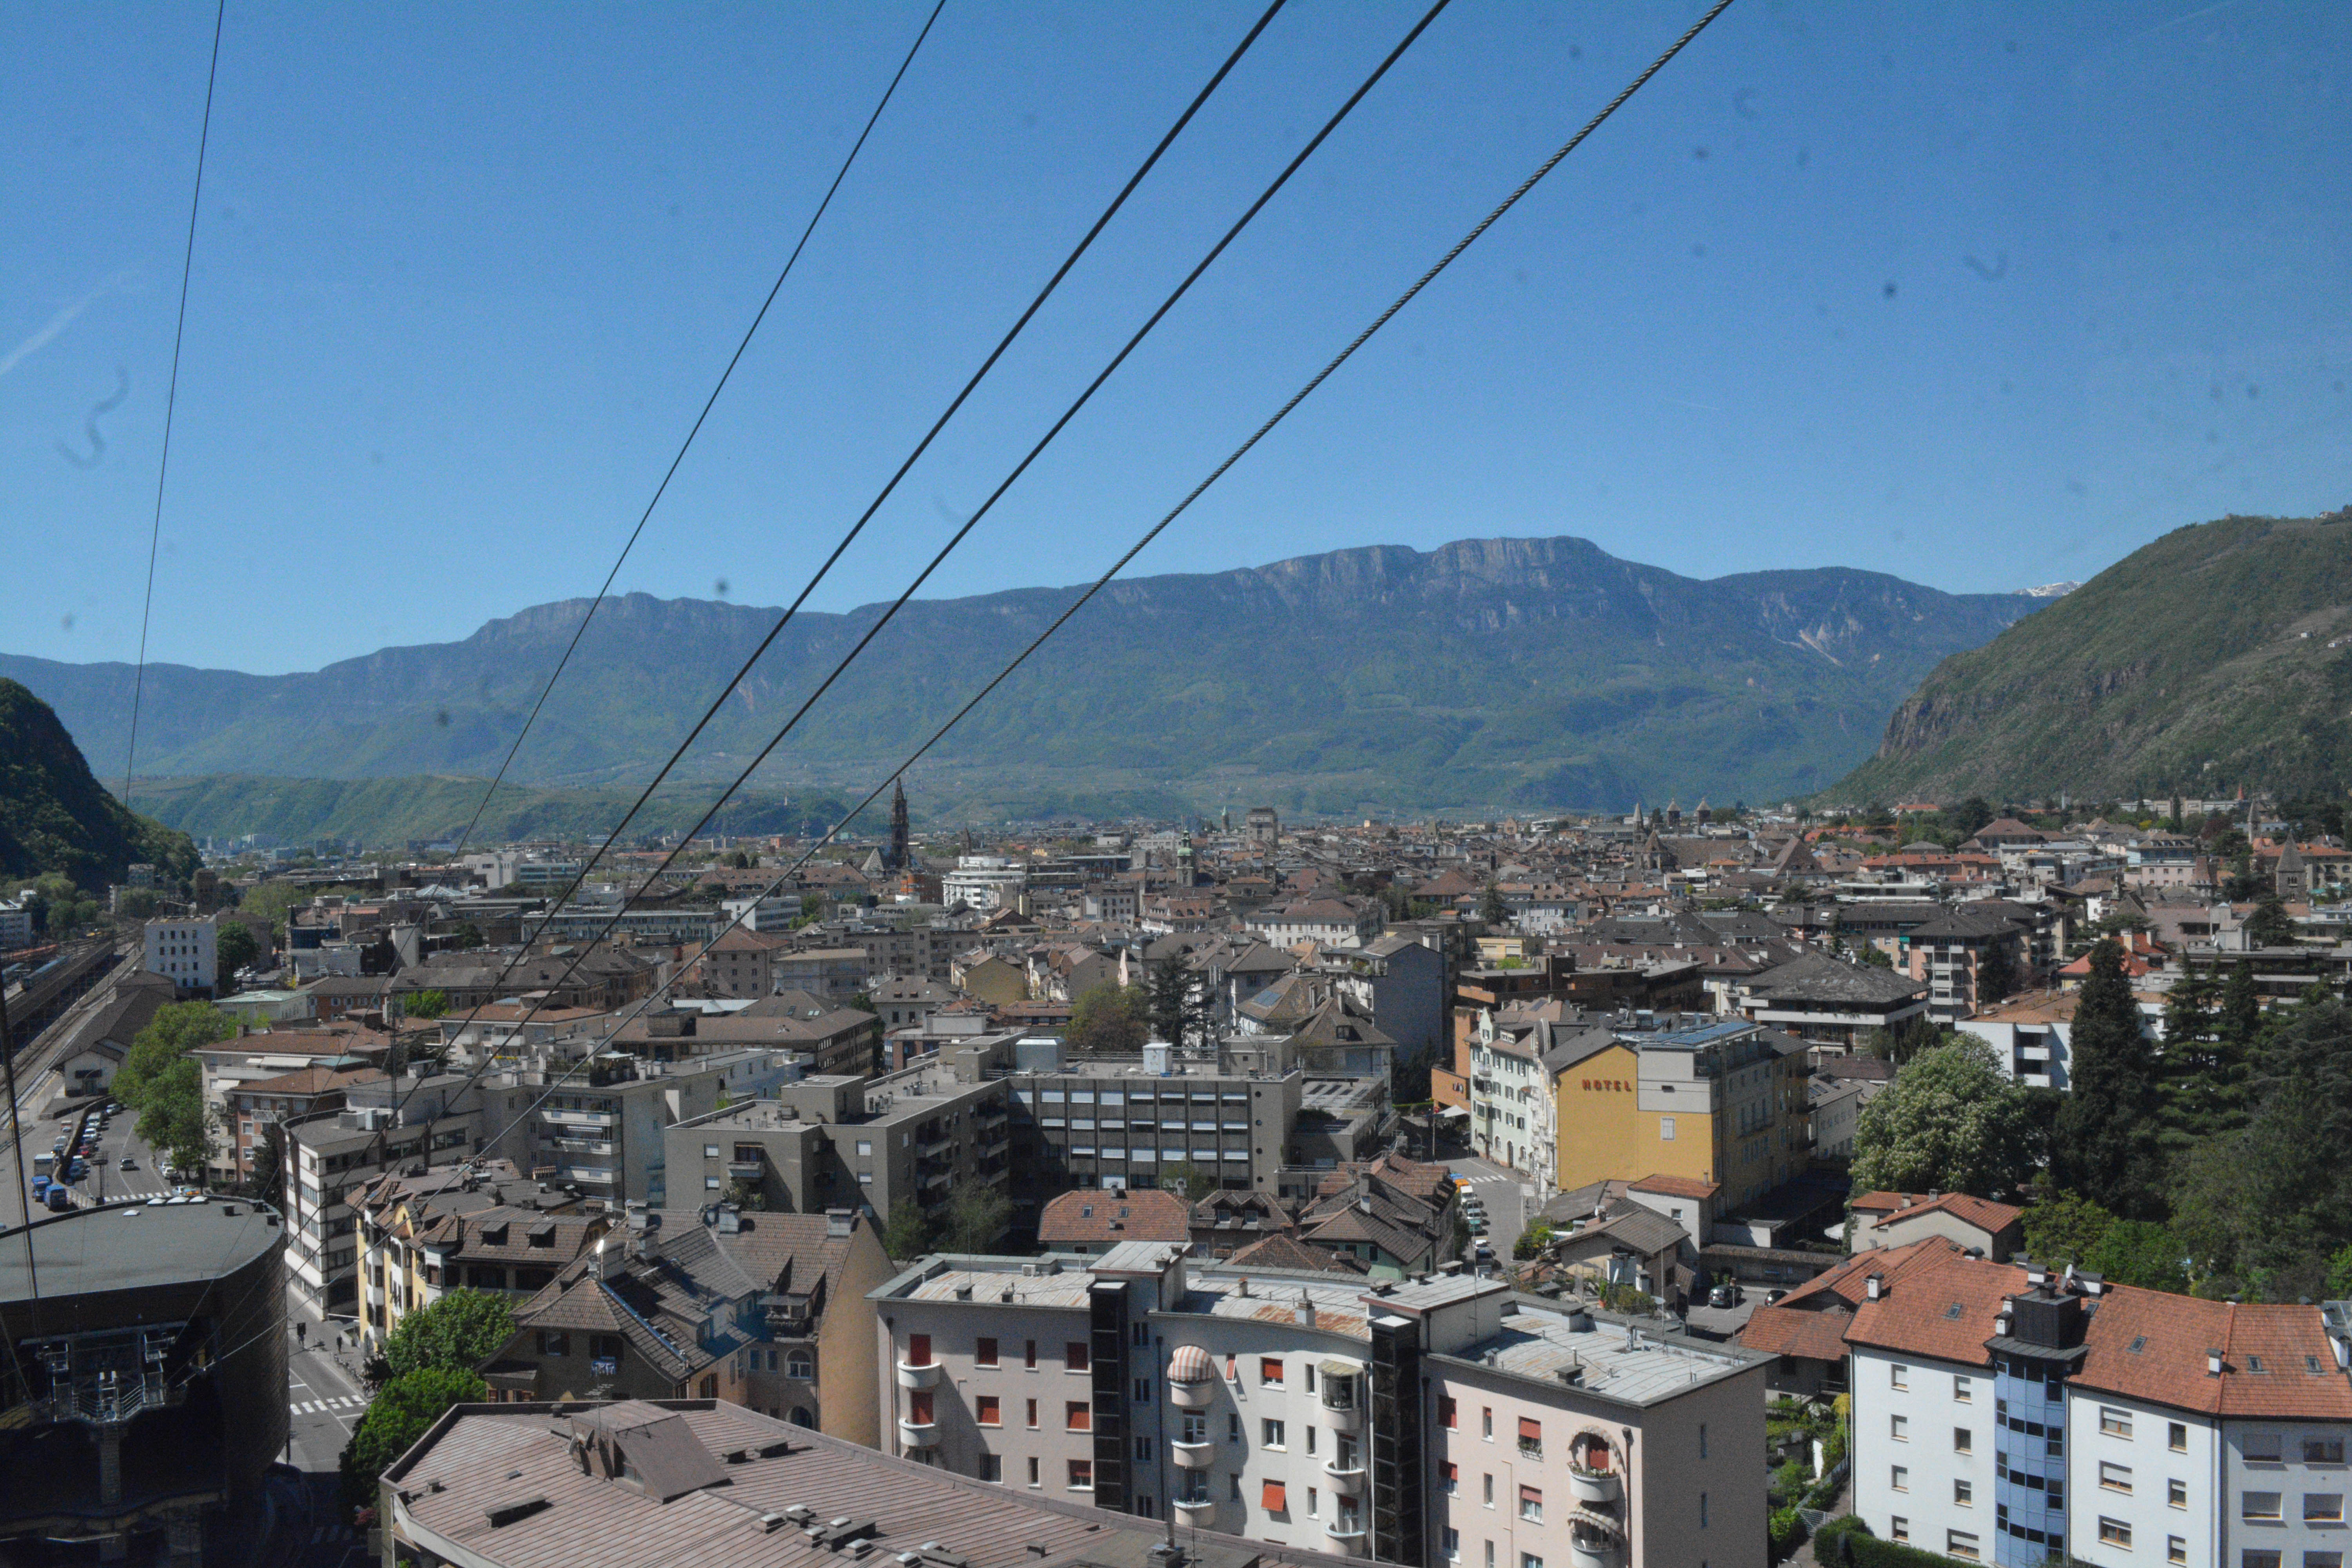
mountain, town, city, mountain range, cityscape, panorama, village, suburb, cable car, neighbourhood, bird's eye view, aerial photography, residential area, geographical feature, human settlement